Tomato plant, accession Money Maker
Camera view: bottom (45 deg); turntable rotation: 90 degrees
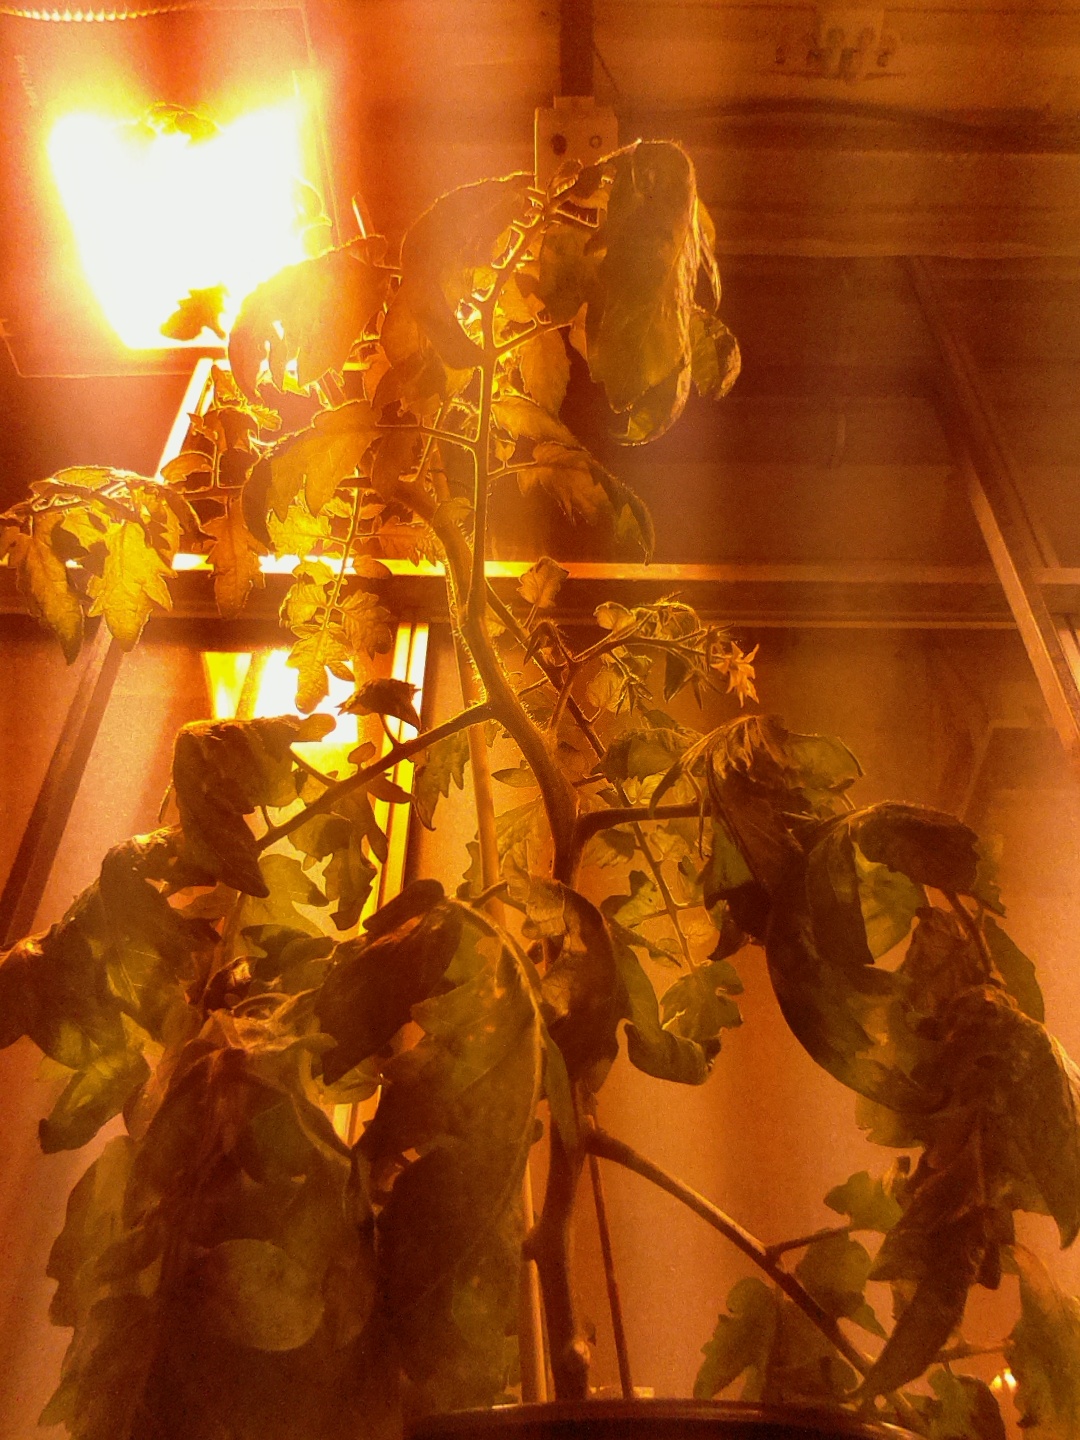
BBCH growth stage 70: Fruits at the main stem or branches visibles